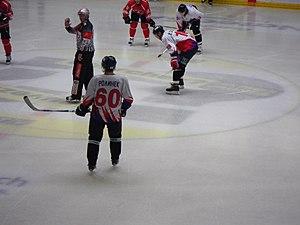
Tomáš Rolinek, joueur tchèque de hockey sur glace avec le Metallurg Magnitogorsk, Hockeyades 2010, Le Sentier, Vallée de Joux, Suisse
Tomáš Rolinek est un joueur professionnel tchèque de hockey sur glace. Il évolue au poste d'ailier.